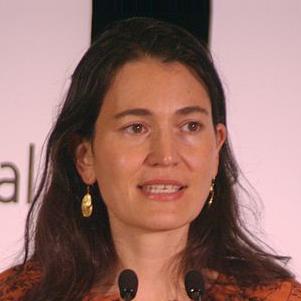
Age: 36